Maya Yoshida

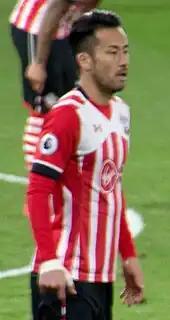
Yoshida playing for Southampton in 2017

On 30 August 2012, Yoshida agreed to join newly–promoted Premier League side Southampton on a three-year contract for a fee thought to be in the region of £3 million and was joined by his teammate, Tadanari Lee. Upon joining the club, he told the "Southern Daily Echo" that the move to England would help him grow as a player.